Answer in natural language. Considering the relative positions, where is brown wooden chair (highlighted by a green box) with respect to artistic colourful white paper drawing scenario (highlighted by a blue box)? Choose between the following options: above or below
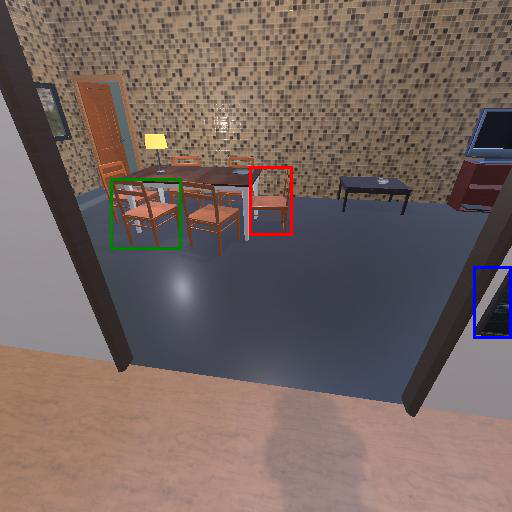
<answer>above</answer>